Willy Porter

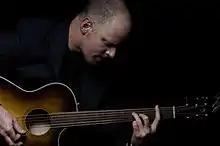
Porter performing in 2012

Willy Porter is a contemporary American rock musician and singer-songwriter from Mequon, Wisconsin. He is a graduate of the University of Wisconsin-Eau Claire. In April 2023 The Wisconsin Area Music Industry (WAMI) announced that Porter would be inducted into the WAMI Hall of Fame.